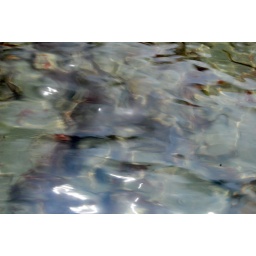
sea weed floating in water at beach muckross kilcar co donegal 9/7/10